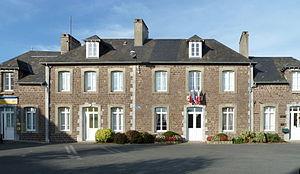
Mairie de Roncey (Manche, France)
Roncey est une commune française, située dans le département de la Manche en région Normandie, peuplée de 804 habitants.